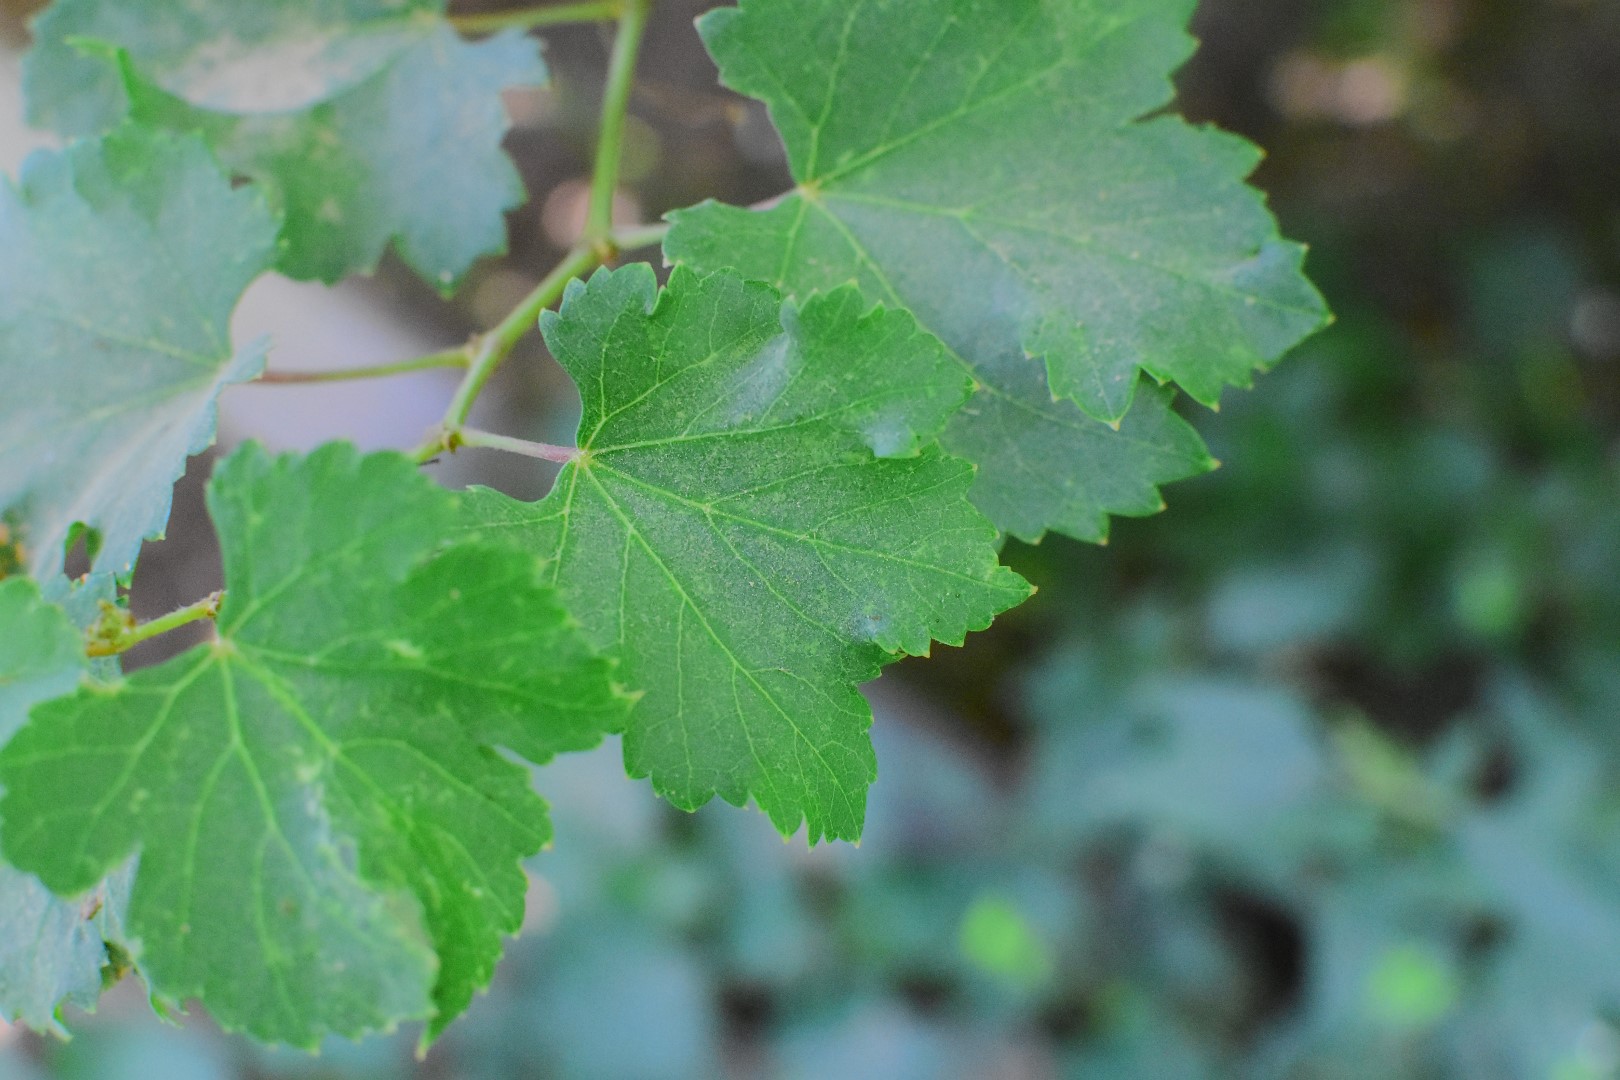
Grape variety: Deas Al-Annz